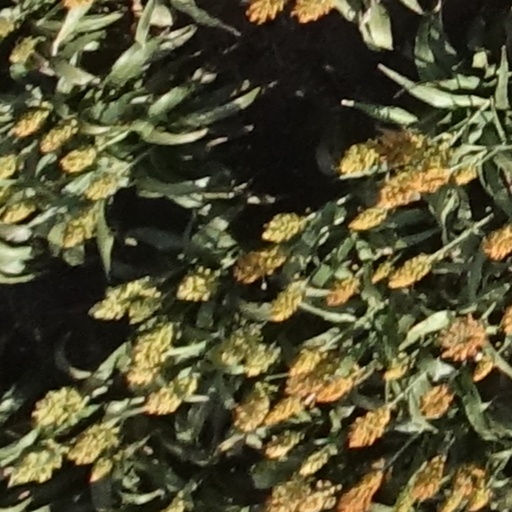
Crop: sorghum